Croydon Flyover

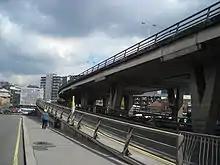
A slip road at a junction with Old Town heading up onto the flyover.

The Croydon Flyover is an overpass located in Croydon, London, England. It is part of the A232 road which connects Orpington with Ewell. The flyover connects Park Lane and the Croydon Underpass, on the A212 road with Duppas Hill Road. It crosses over the A236 Old Town and Southbridge Road, and the A212 Lower Coombe Street, as well as Croydon High Street near Croydon Clocktower.